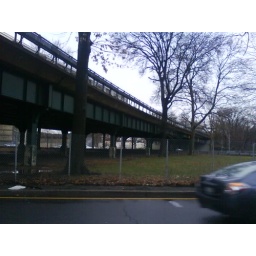
Taken while waiting for the bus. Tried to capture both a car and a train in one photo.